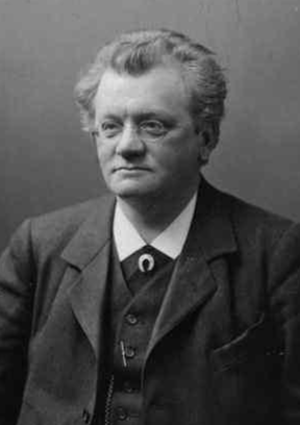
Siegfried Victor Langgaard est un compositeur, pianiste, professeur et philosophe danois, né à Copenhague le 13 juillet 1852, décédé dans la même ville le 5 janvier 1914. Il eut comme maîtres de célèbres compositeurs tels Johann Peter Emilius Hartmann, Niels Wilhelm Gade ou encore Franz Liszt. Il est le père du compositeur Rued Langgaard.